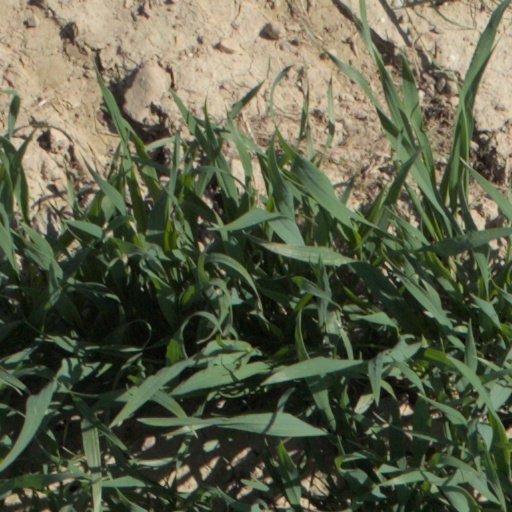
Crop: wheat